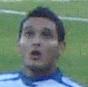
Age: 24